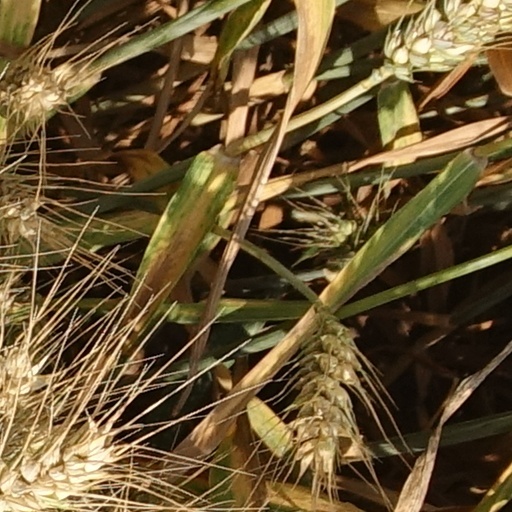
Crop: wheat